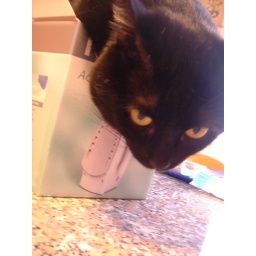
this is my black cat oreste, which adores staying in this box! funny!